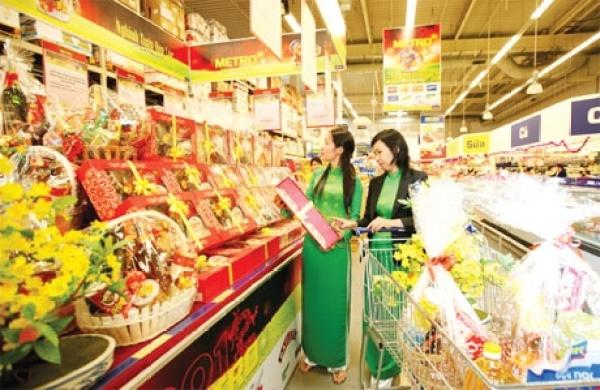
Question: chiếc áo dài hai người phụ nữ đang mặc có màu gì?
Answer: chiếc áo dài có màu xanh lá